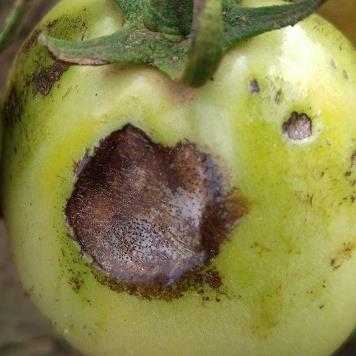
Crop: Tomato
Condition: blossom-end-rot-d